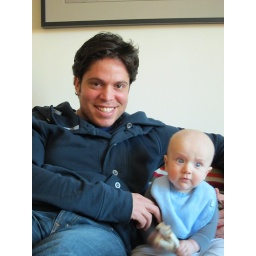
Beautiful boys in blue